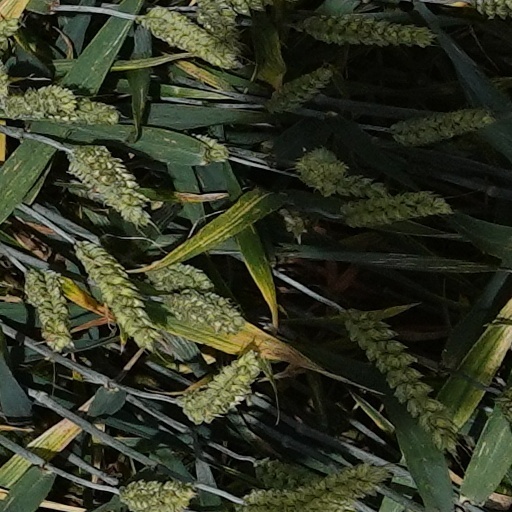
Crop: wheat